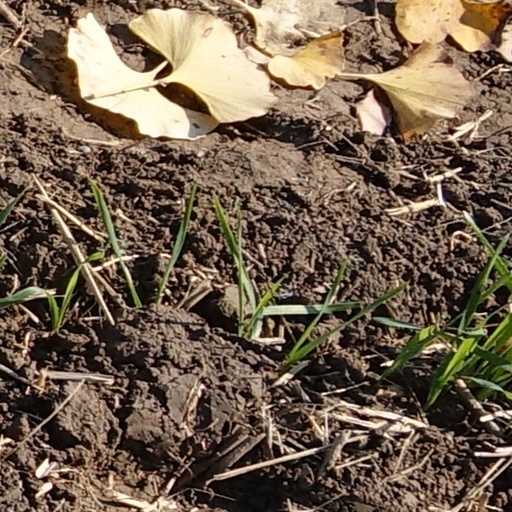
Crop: wheat